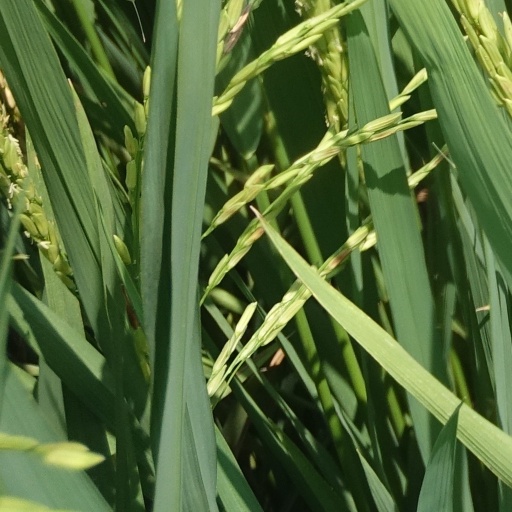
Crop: rice